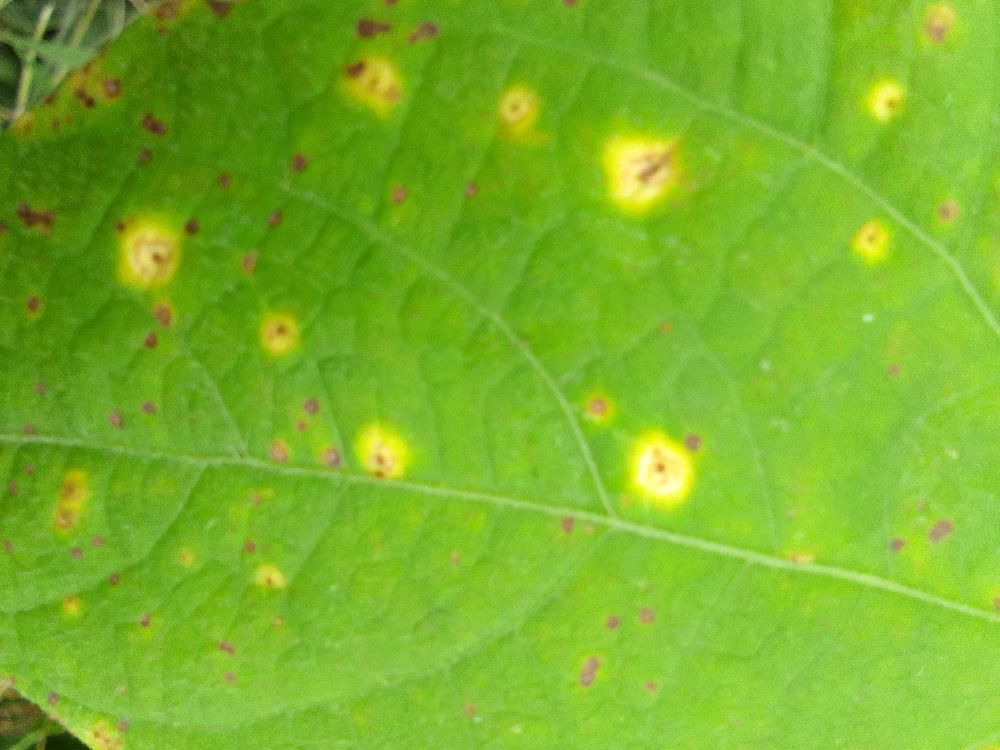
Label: rust